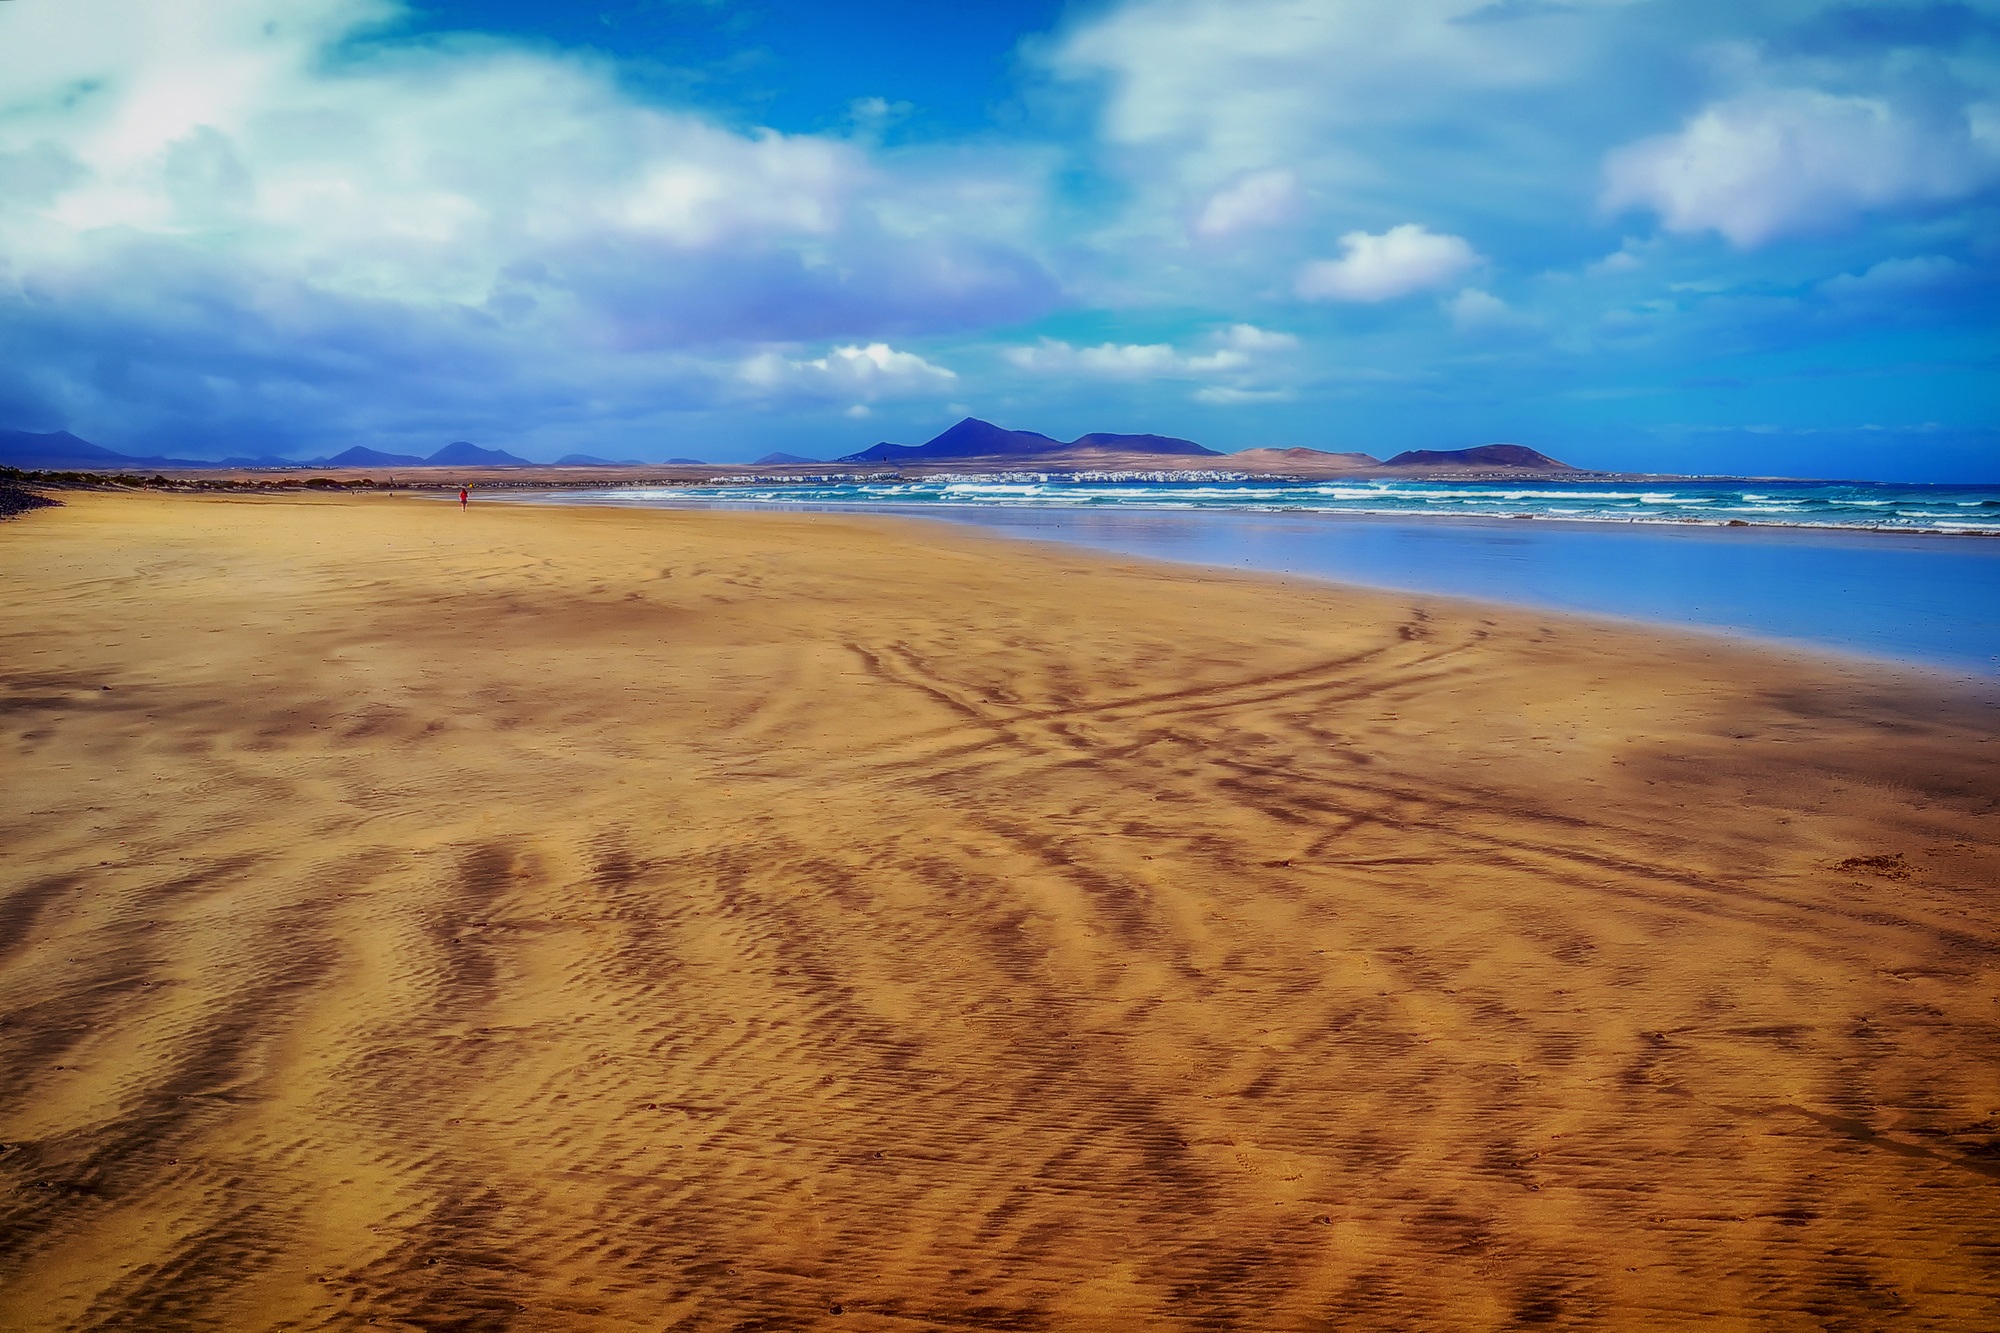
beach, landscape, sea, coast, sand, ocean, horizon, sky, dune, shore, scenic, tropical, material, clouds, vista, habitat, tropics, canary islands, landform, natural environment, geographical feature